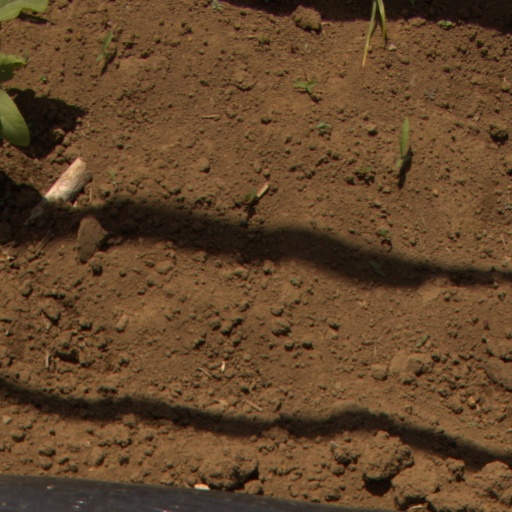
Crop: Jerusalem artichoke